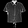
Label: Shirt